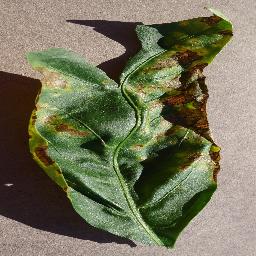
Label: Pepper,_bell___Bacterial_spot